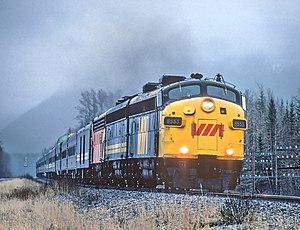
Le Canadien est un train de voyageurs transcontinental canadien assurant une liaison Toronto - Vancouver. Lancé à l'origine par la compagnie du Canadien Pacifique, il est à présent exploité par Via Rail Canada.